Herefordshire School

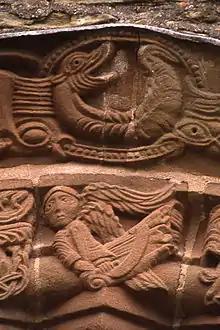
A serpent and an angel on the arch above the south door at Church of St Mary and St David, Kilpeck

The Herefordshire School is the name of a hypothetical group of master masons working in Herefordshire and Worcestershire (in England) during the 12th century. The name was coined by Polish-English scholar George Zarnecki. Their distinctive Romanesque sandstone and limestone carvings are to be found in several parish churches in the area, most notably Kilpeck, but also Eardisley, Shobdon and Castle Frome in Herefordshire, and Rock, Worcestershire. Their work draws on a variety of cultural sources for its religious and mystical images; Norman military figures, Anglo-Saxon animals, and Celtic abstract patterns combine to create a unique and beautiful synthesis. Despite its overtly religious nature, Herefordshire School work also has a playful, occasionally bawdy approach.